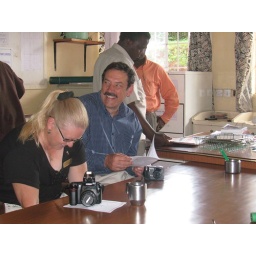
Stopping in the office for a cuppa and to sign the Guest book (of course!)